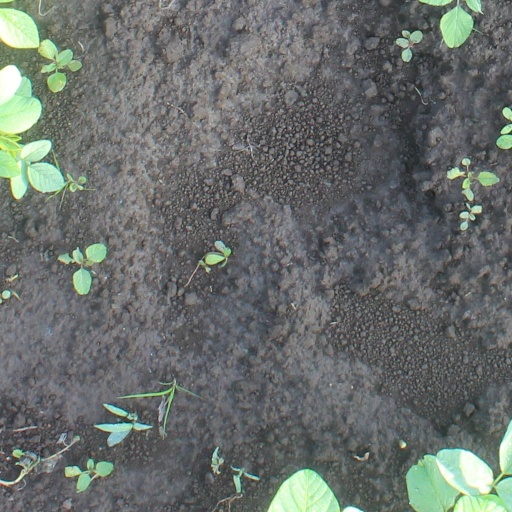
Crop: soybean